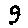
Label: 9